Tuberculosis hut

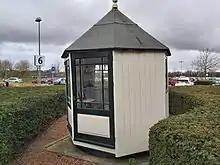
Tuberculosis hut near the Spaarne Gasthuis hospital in Hoofddorp

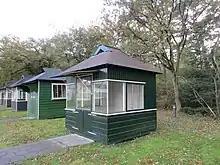
Tuberculosis hut at the former Sanatorium Zonnestraal in Hilversum

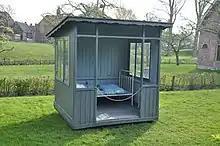
Tuberculosis hut in the Zuiderzee Museum, originally from Huizen

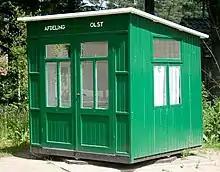
Tuberculosis hut in the Netherlands Open Air Museum, originally from Olst

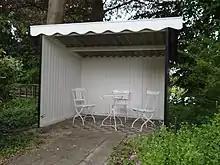
Small hut in Bredevoort

A tuberculosis hut or TB hut is a small wooden building that was used, mostly in the early twentieth century, by tuberculosis patients to recover in solitude.